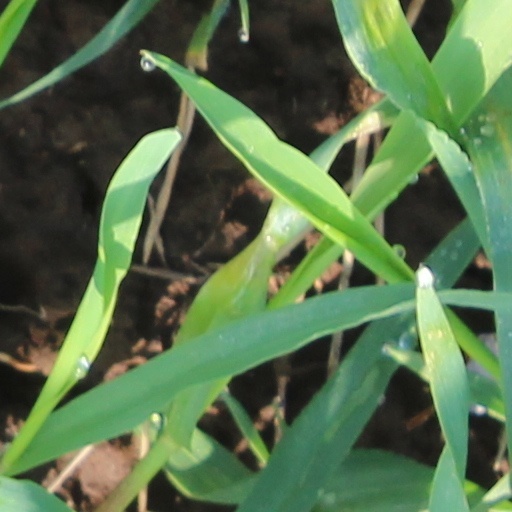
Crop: wheat